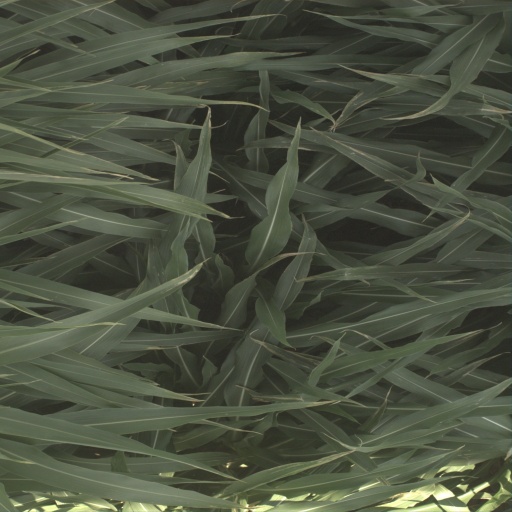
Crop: sorghum